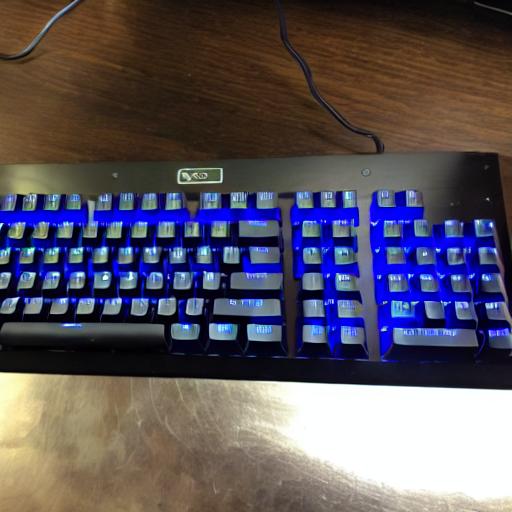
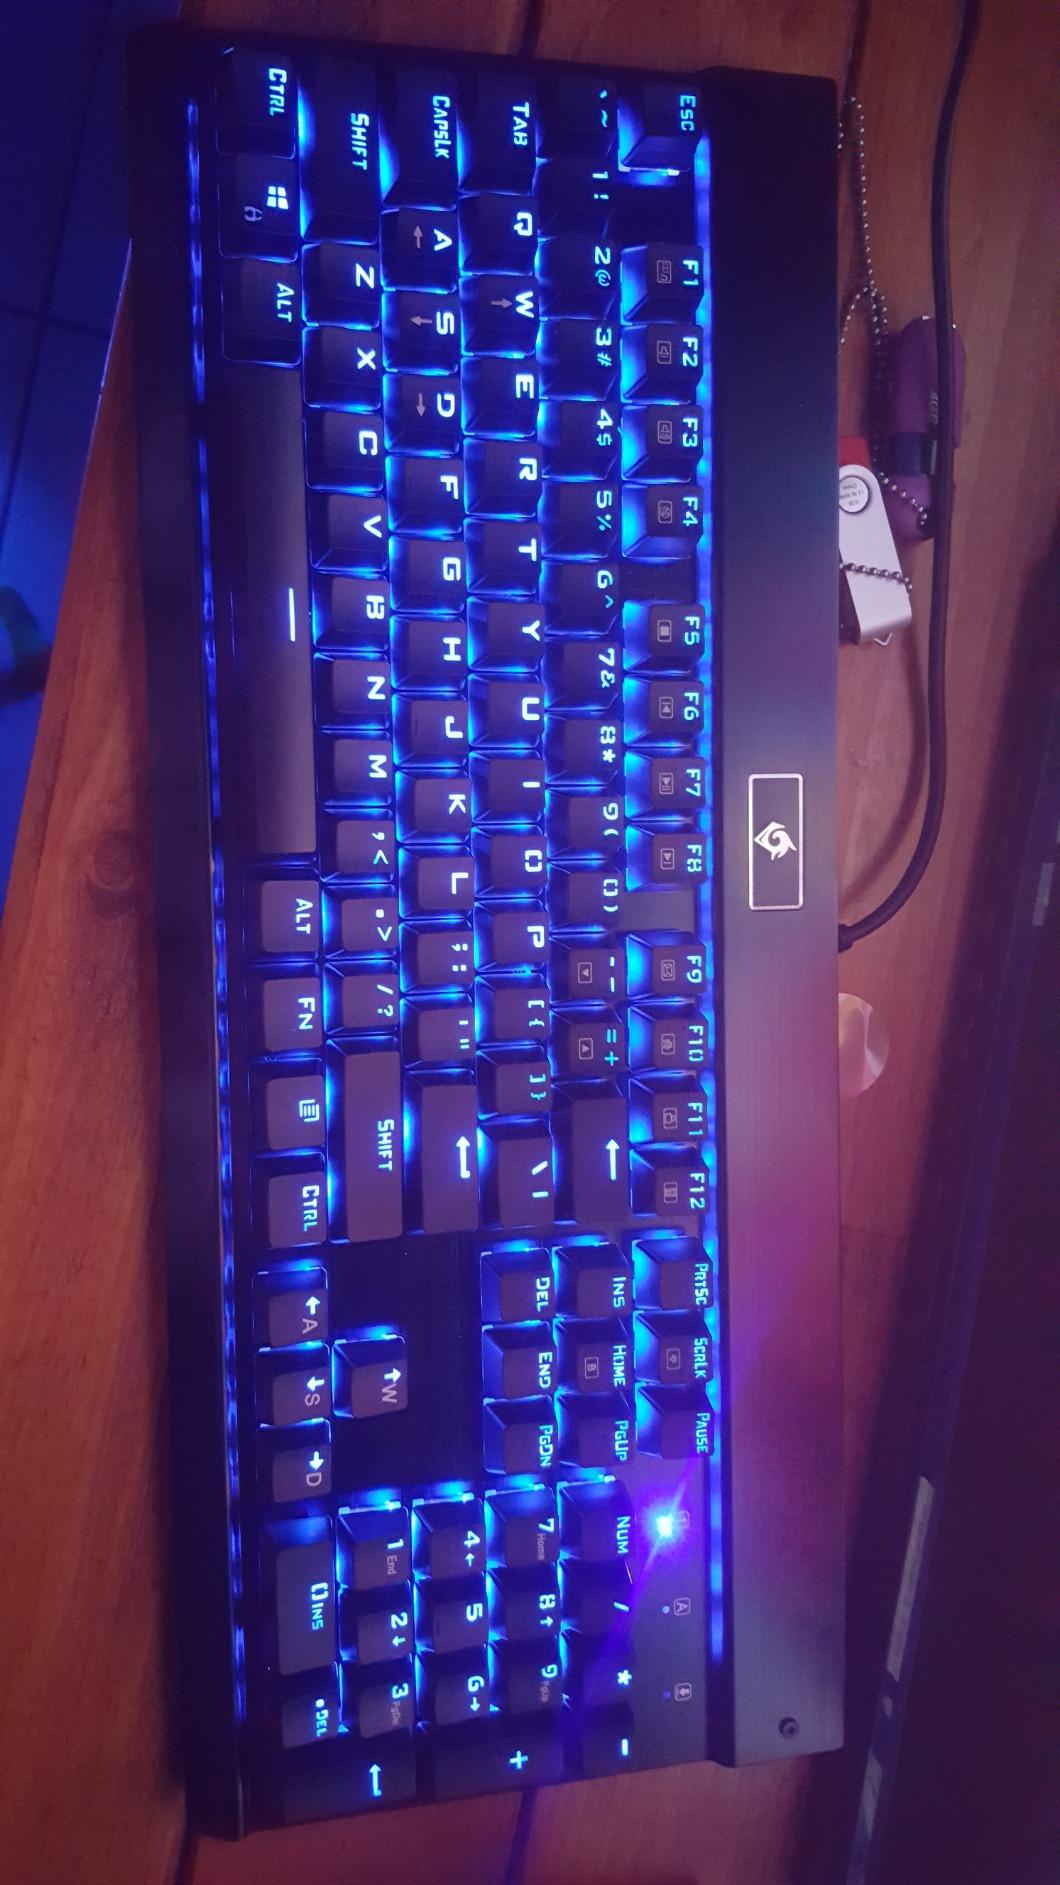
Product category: keyboard
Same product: no